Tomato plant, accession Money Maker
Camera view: tilt-top (135 deg); turntable rotation: 0 degrees
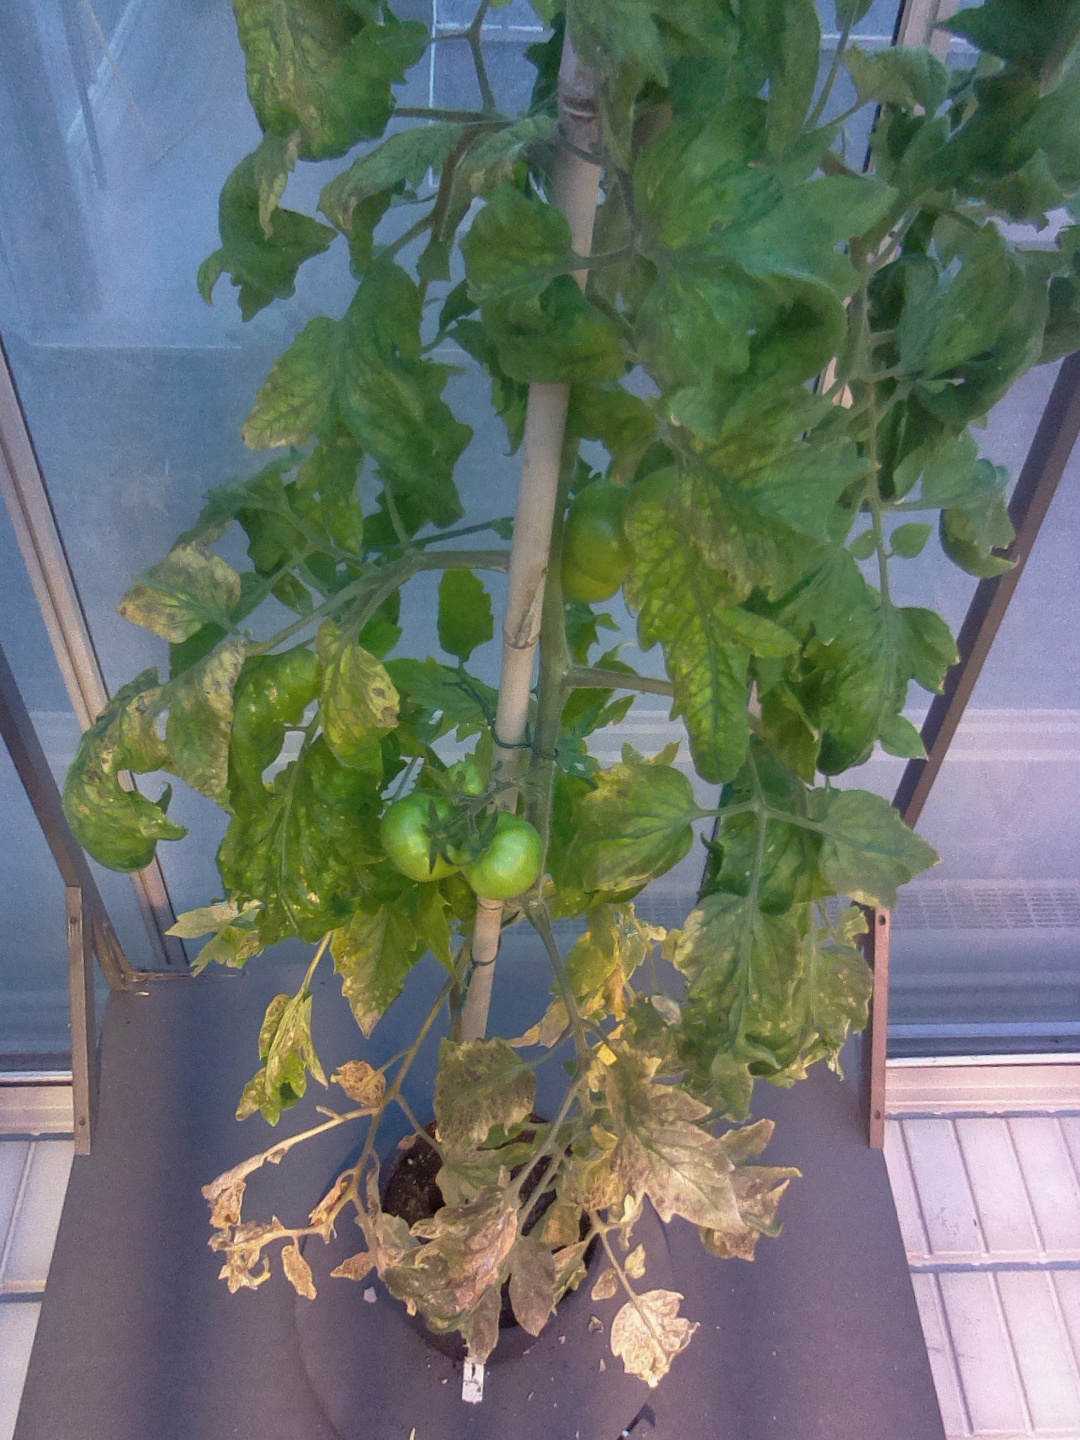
BBCH growth stage 76: 60%-70% of final fruit size